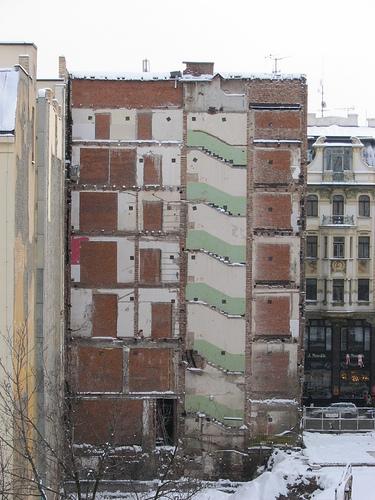
Weather: snow or frosty